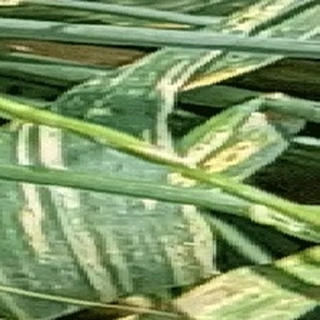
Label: wheat_yellow_rust